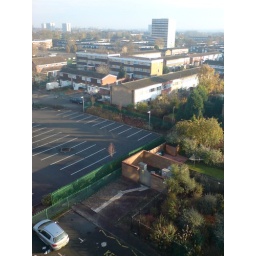
from my kitchen window looking north eastour electricity transformers just below